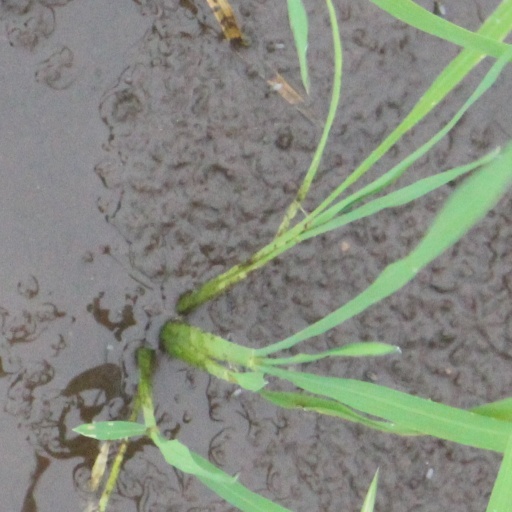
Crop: rice